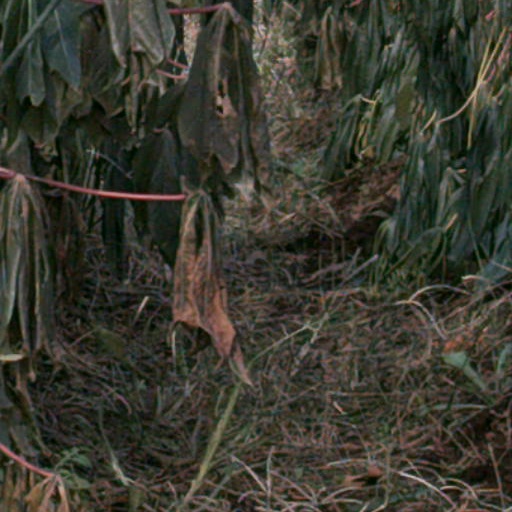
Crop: cassava